St. Amant (horse)

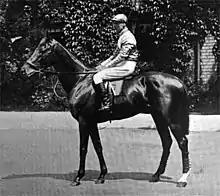
St. Amant

St. Amant (1901–1920) was a British Thoroughbred racehorse and sire. In a career that lasted from 1903 to 1906, he ran 21 times and won six races. As a three-year-old in 1904, he won both the 2000 Guineas Stakes and the Derby, but he failed to win the English Triple Crown when he was well beaten in the St. Leger by the filly Pretty Polly. He was kept in training for two more seasons but won only one more race before being retired.